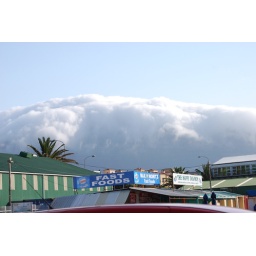
The clouds in the background were rolling over the mountain and then dissipating